Suede (band)

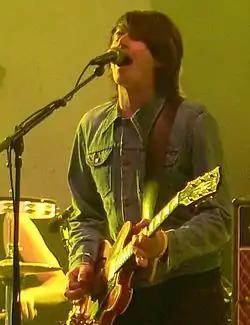
Bernard Butler (shown here during a live performance with the Tears in 2005), left Suede in 1994 due to growing tensions between him and lead vocalist Brett Anderson, with whom he finally made amends in 2003.

In February 1994, the band released the stand-alone single "Stay Together", which became their highest-charting single at the time, reaching number three in the UK. The single was backed by a collection of strong B-sides. However, the new expansive sound fractured the band and led to the departure of Butler. Despite the success of the single, the band has since distanced itself entirely from the song, an aversion usually attributed to issues with Butler at the time. In the aftermath of "Stay Together," Anderson isolated himself in a house in Highgate and began writing songs for Suede's next album. It was during this time that Anderson distanced himself from what was dubbed the "laddish Britpop movement," which he was seen by many as having set the scene for its emergence. Bands such as Blur, Oasis, and Pulp began to dominate the music scene, while Suede became more experimental and introverted. Tensions worsened during the recording of the album when Butler criticized Anderson in a rare interview, claiming that Anderson worked too slowly and was too concerned with rock stardom. Of Anderson, he said, "He's not a musician at all. It's very difficult for him to get around anything that isn't ABC."